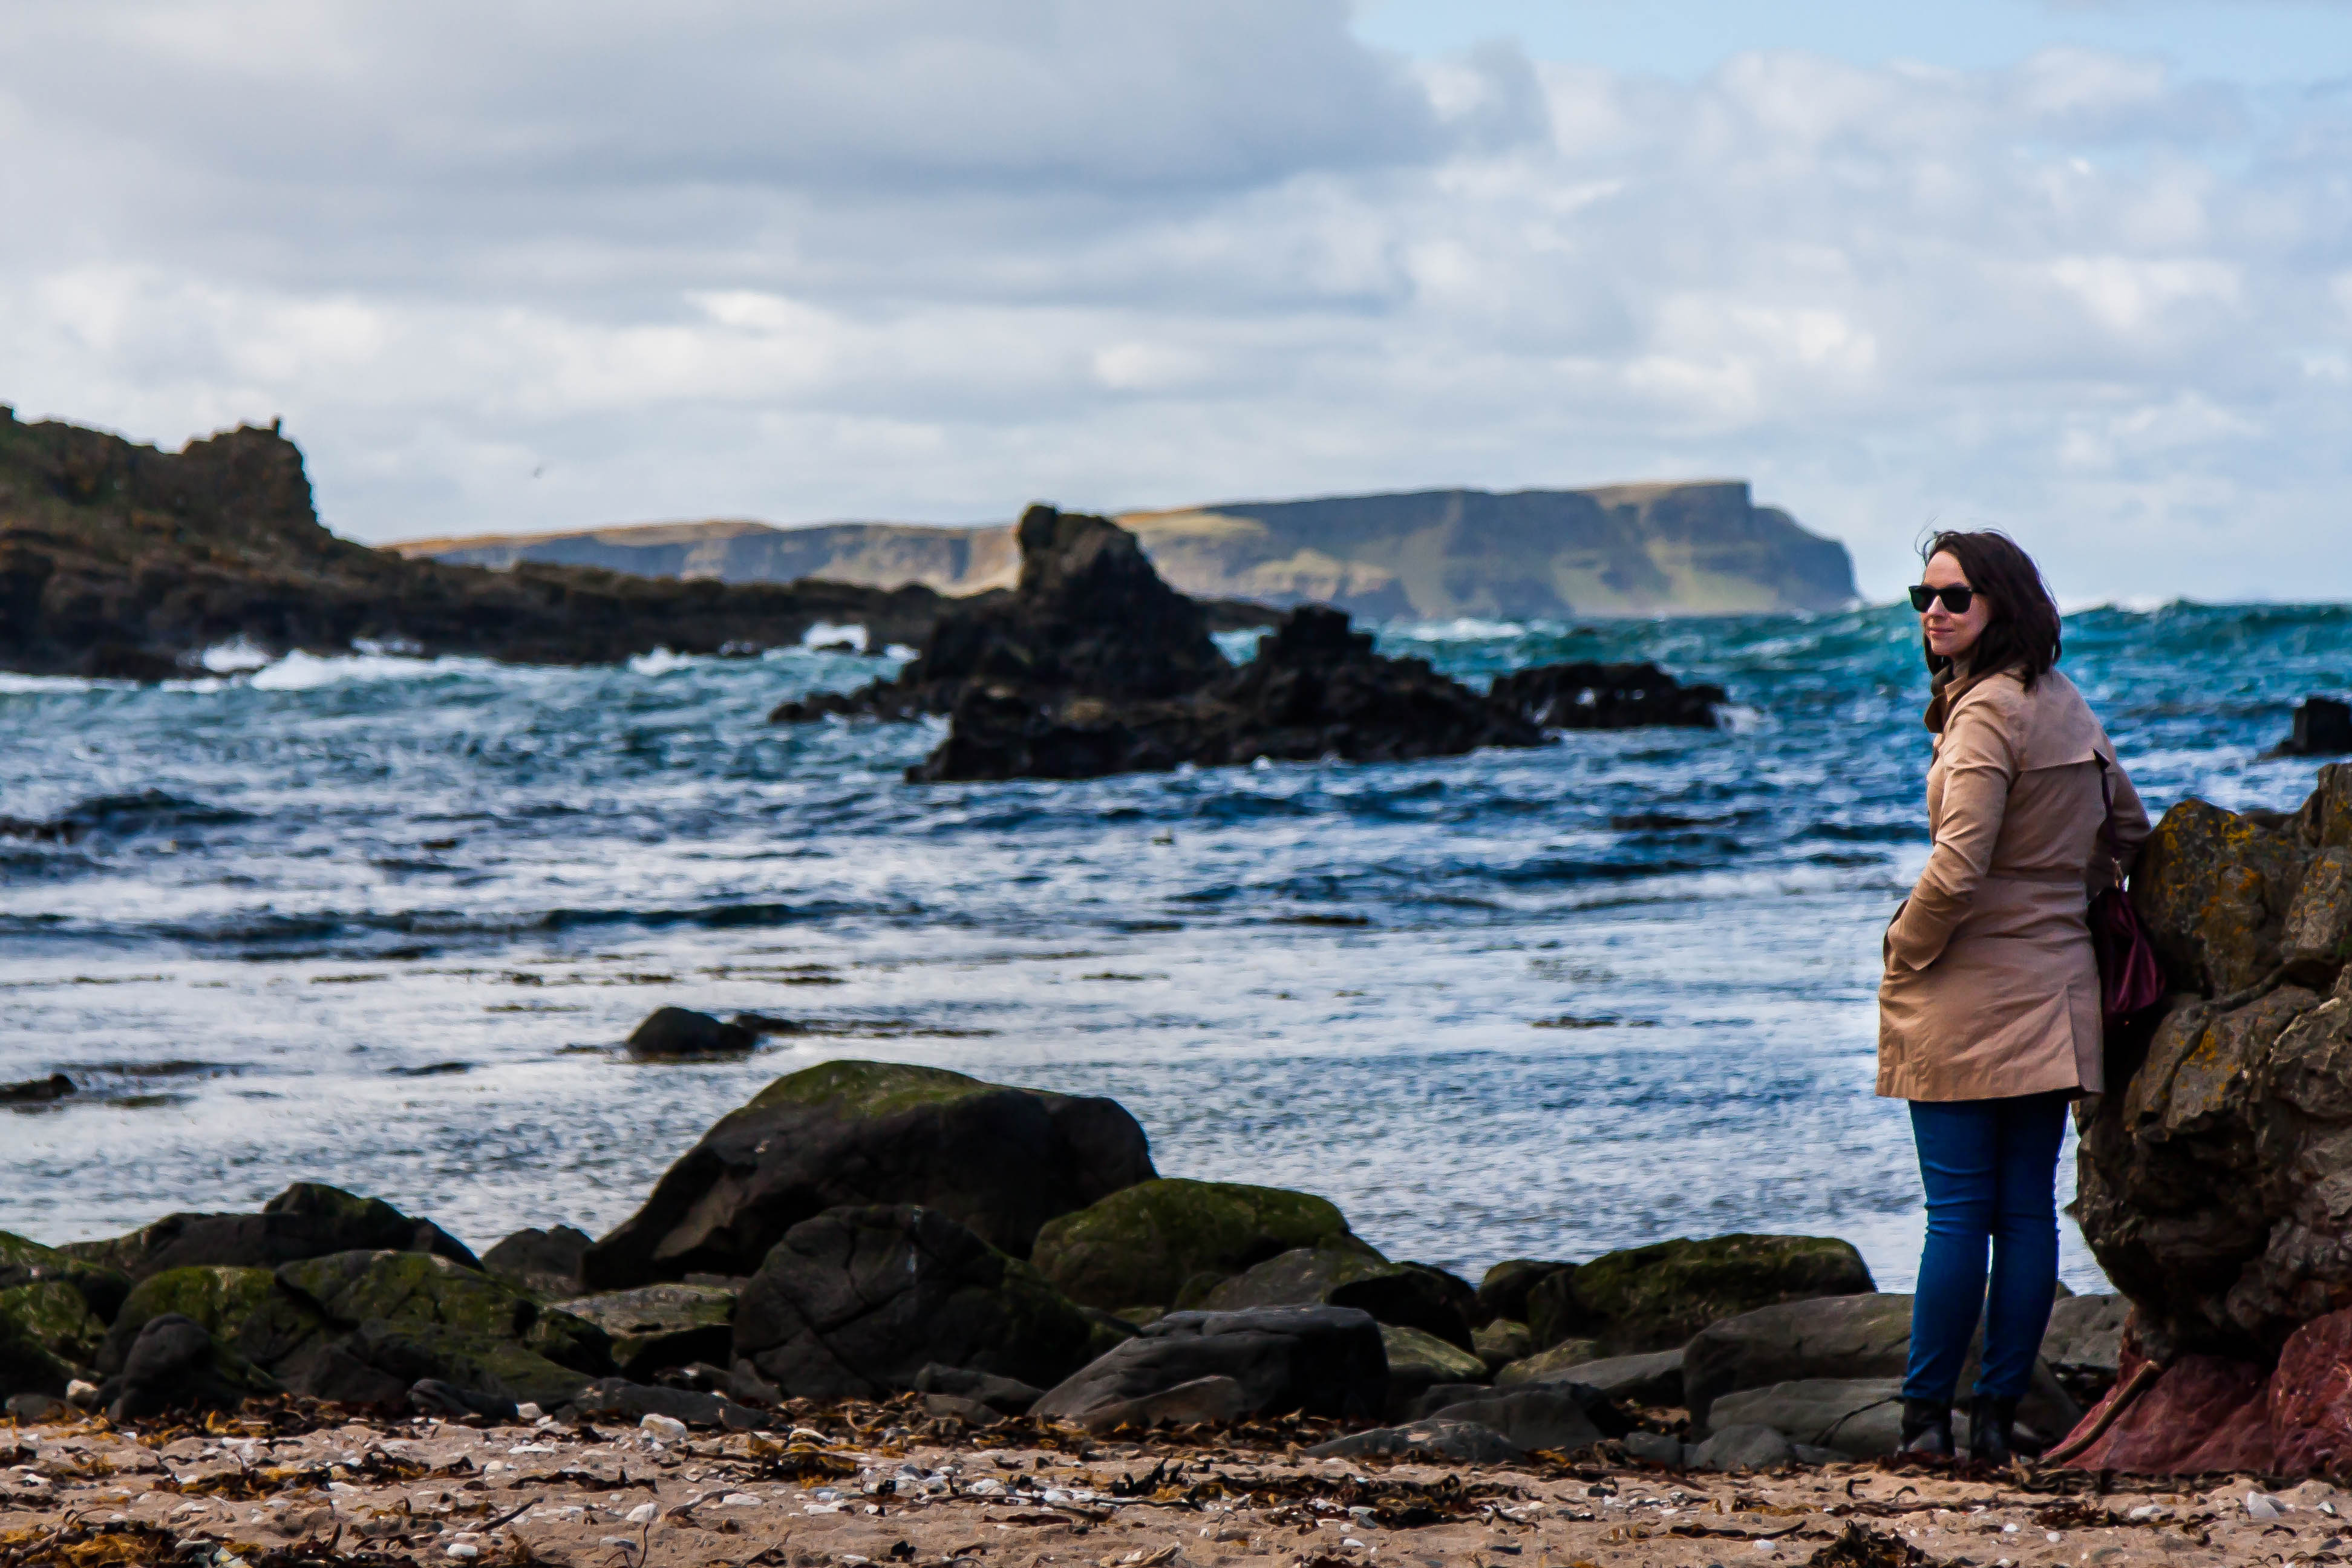
beach, sea, coast, water, sand, rock, ocean, horizon, girl, shore, wave, vacation, cliff, cove, bay, harbour, terrain, material, body of water, rocks, ireland, cape, northernireland, irishgirl, irishwoman, irishsea, ballintoy, ballintoyharbour, irishportrait, coastofireland, girlinireland, portraitofanirishgirl, irishrocks, girloncoast, wind wave